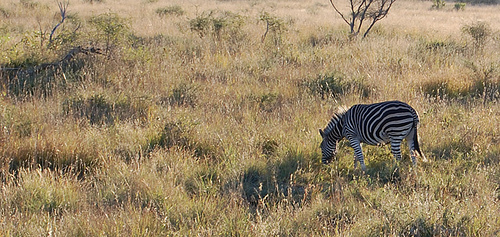
user: Given an image and a question. Answer the question in a short answer. Question: What gum uses this animal for advertising? Short Answer:
assistant: fruit stripe